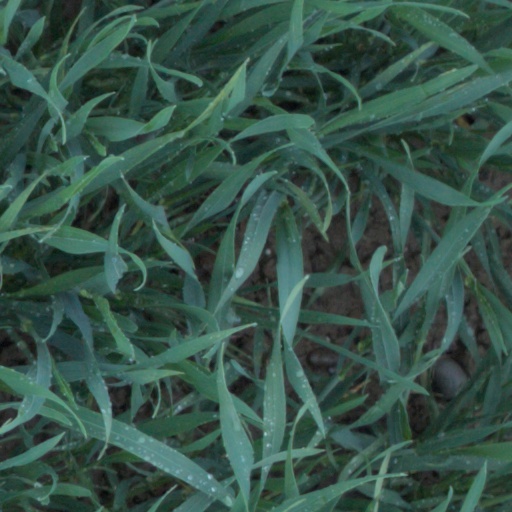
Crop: wheat